Buda Castle

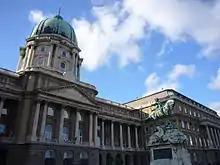
The modernist dome designed by Lajos Hidasi in 1961. Vast amounts of art work and sculpture on the exterior and almost all of the interior that survived the war were intentionally destroyed during the postwar reconstruction.

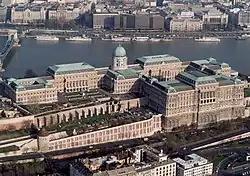

The first reconstruction plan of the medieval remains was written by László Gerő in 1950 and finalised in 1952. The reconstruction work was finished in 1966. Contrary to the generally accepted principles of historic reconstruction, the medieval fortification system was rebuilt in its entirety. Important elements like the 16th century Great Rondella and the medieval Gatehouse, the Mace Tower, the walls and the zwingers were reconstructed according to the results of the archaeological research and contemporary pictorial evidence. The low-lying southern wing of the Gothic palace was also reconstructed, together with the vaulted Gothic Hall and the Lower Church of the former Royal Chapel. Medieval-style gardens were planted in the zwingers. The foundation of the Stephen's Tower was unearthed, but as archaeological evidence was lacking, the tower was not reconstructed. The remains of the Broken Tower were covered again.